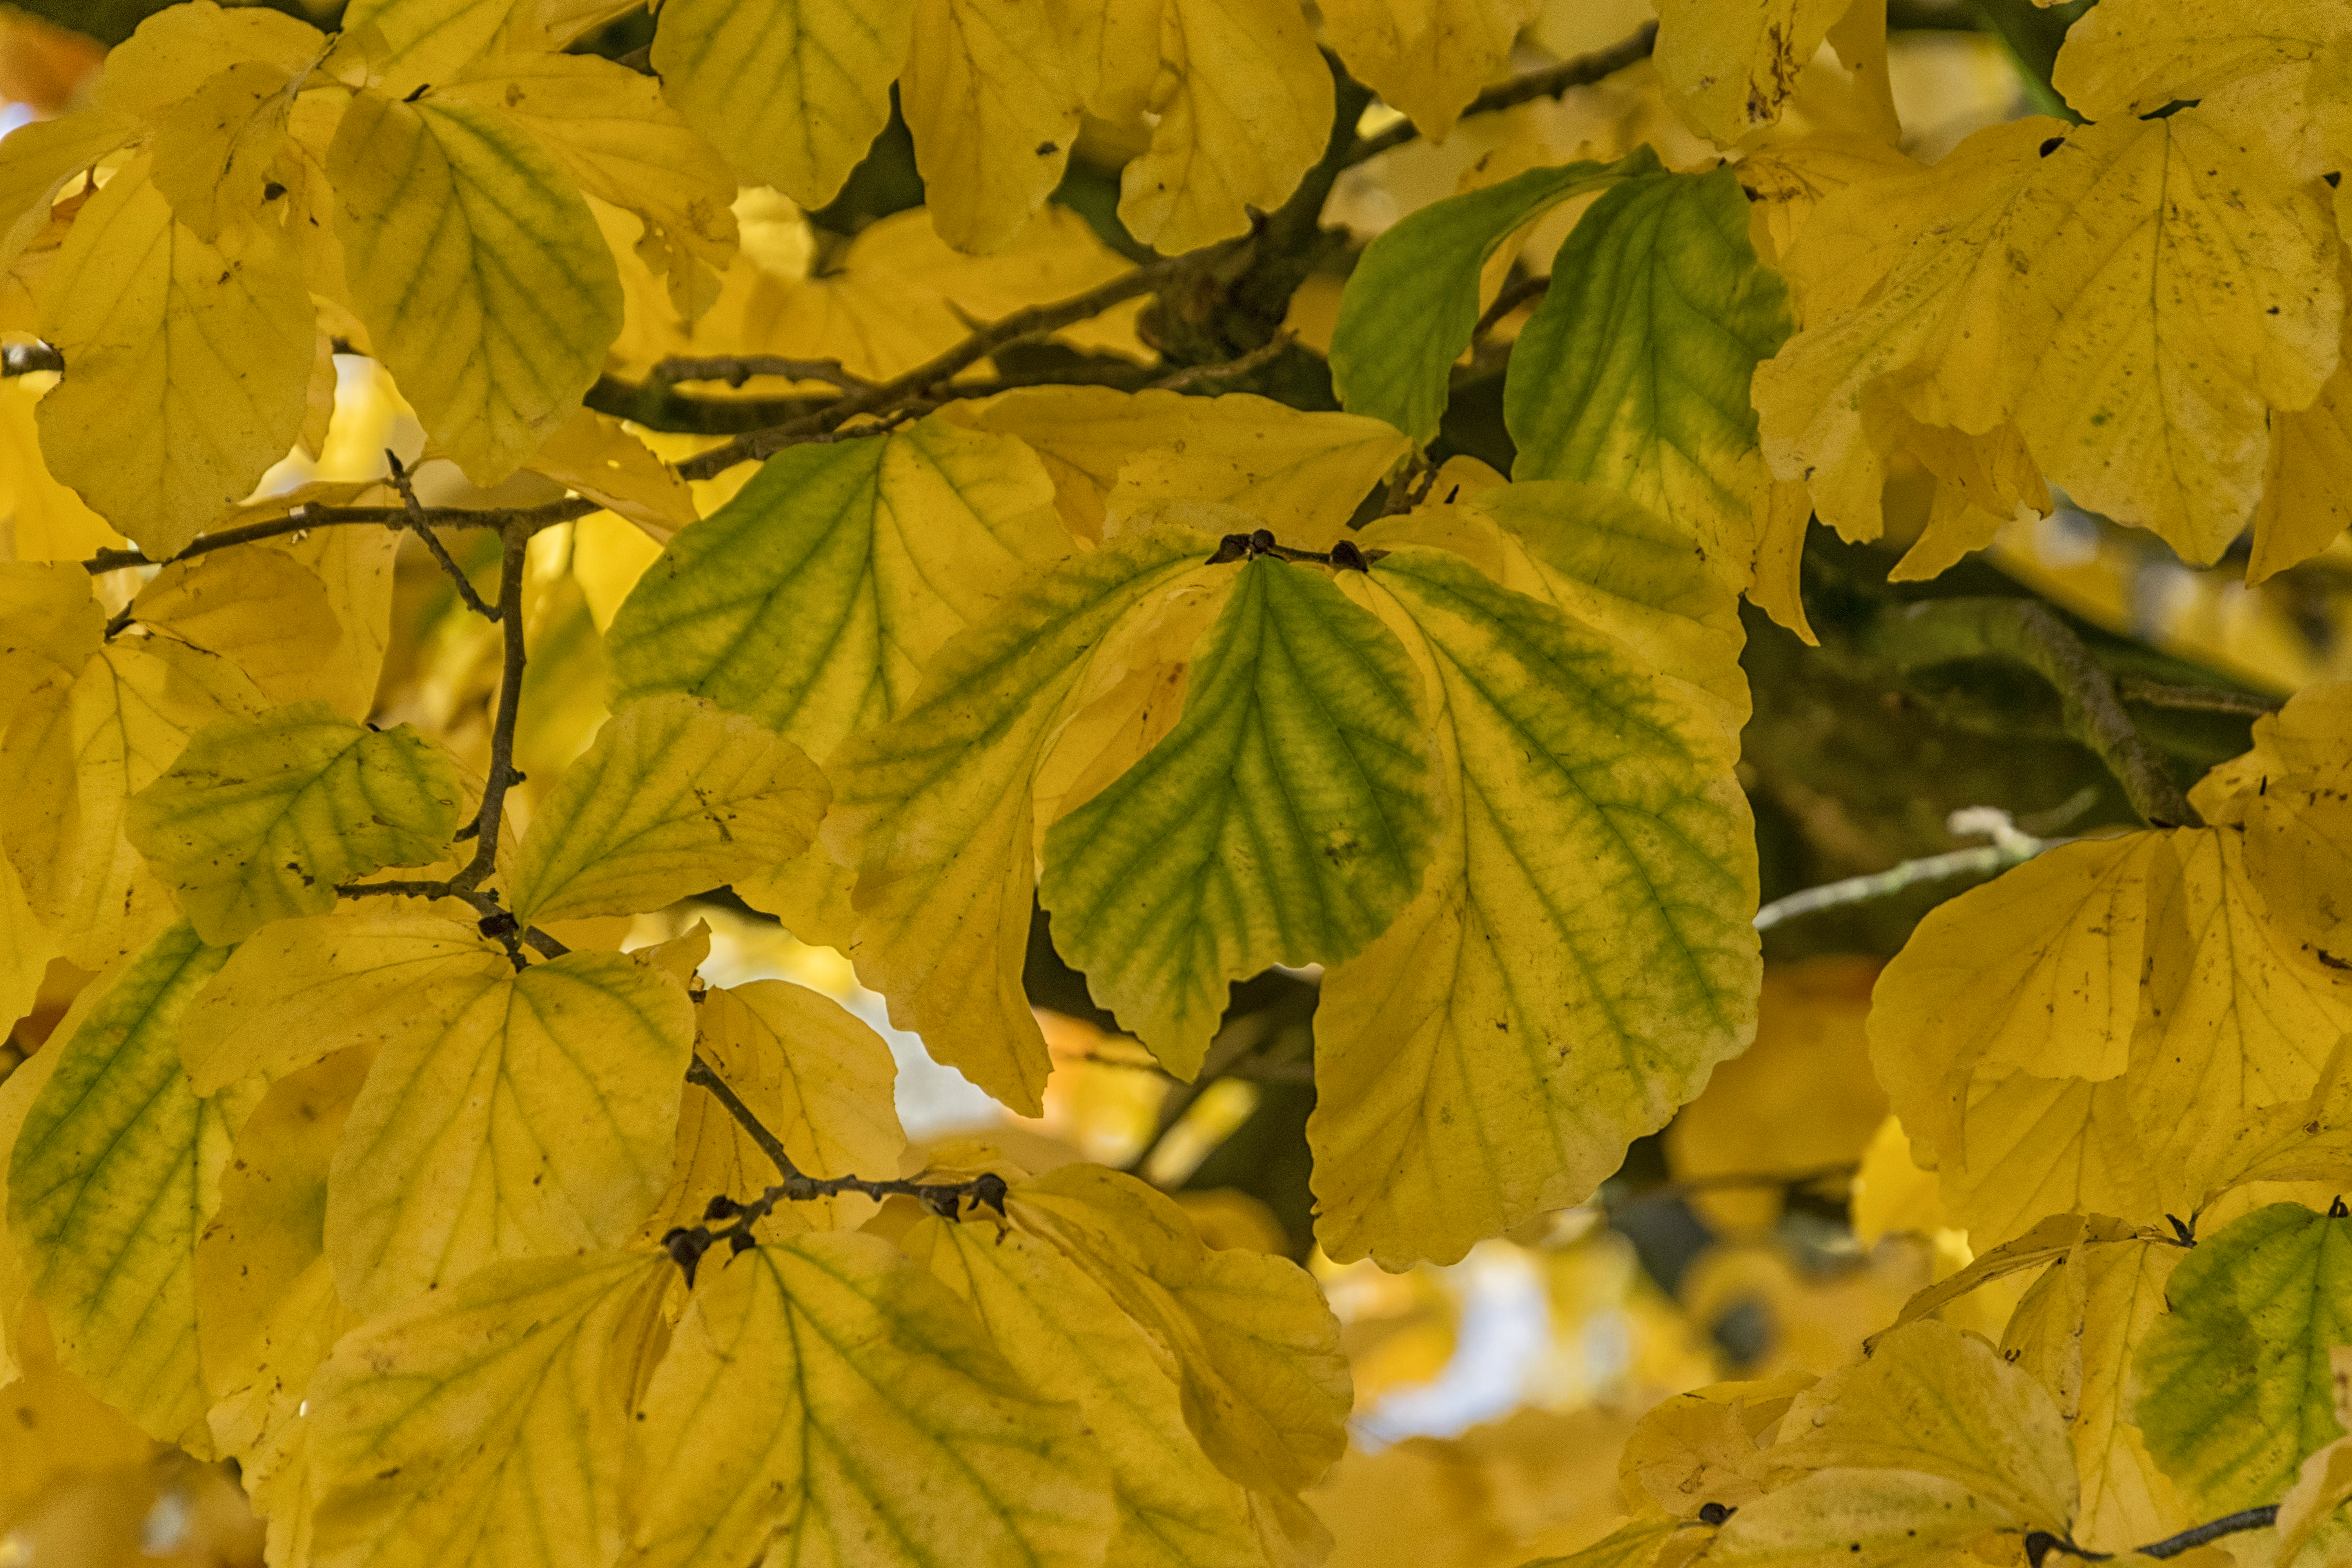
tree, outdoor, branch, plant, sunlight, leaf, flower, explore, green, color, autumn, nikon, yellow, season, maple tree, maple leaf, holland, nederland, netherlands, dutch, outdoorphotography, leafs, deciduous, herfst, paulvandevelde, pdvandevelde, padagudaloma, natuurfotografie, naturephotographer, dordrecht, nederlandinfotos, bladeren, blad, pvdvfotografie, pdvandeveldedordrecht, nederlandsefotografie, dutchphotogaraphy, totallydutch, fotografienederland, hollandsefotografie, fotografieholland, geel, kleur, flowering plant, maidenhair tree, plant stem, woody plant, land plant